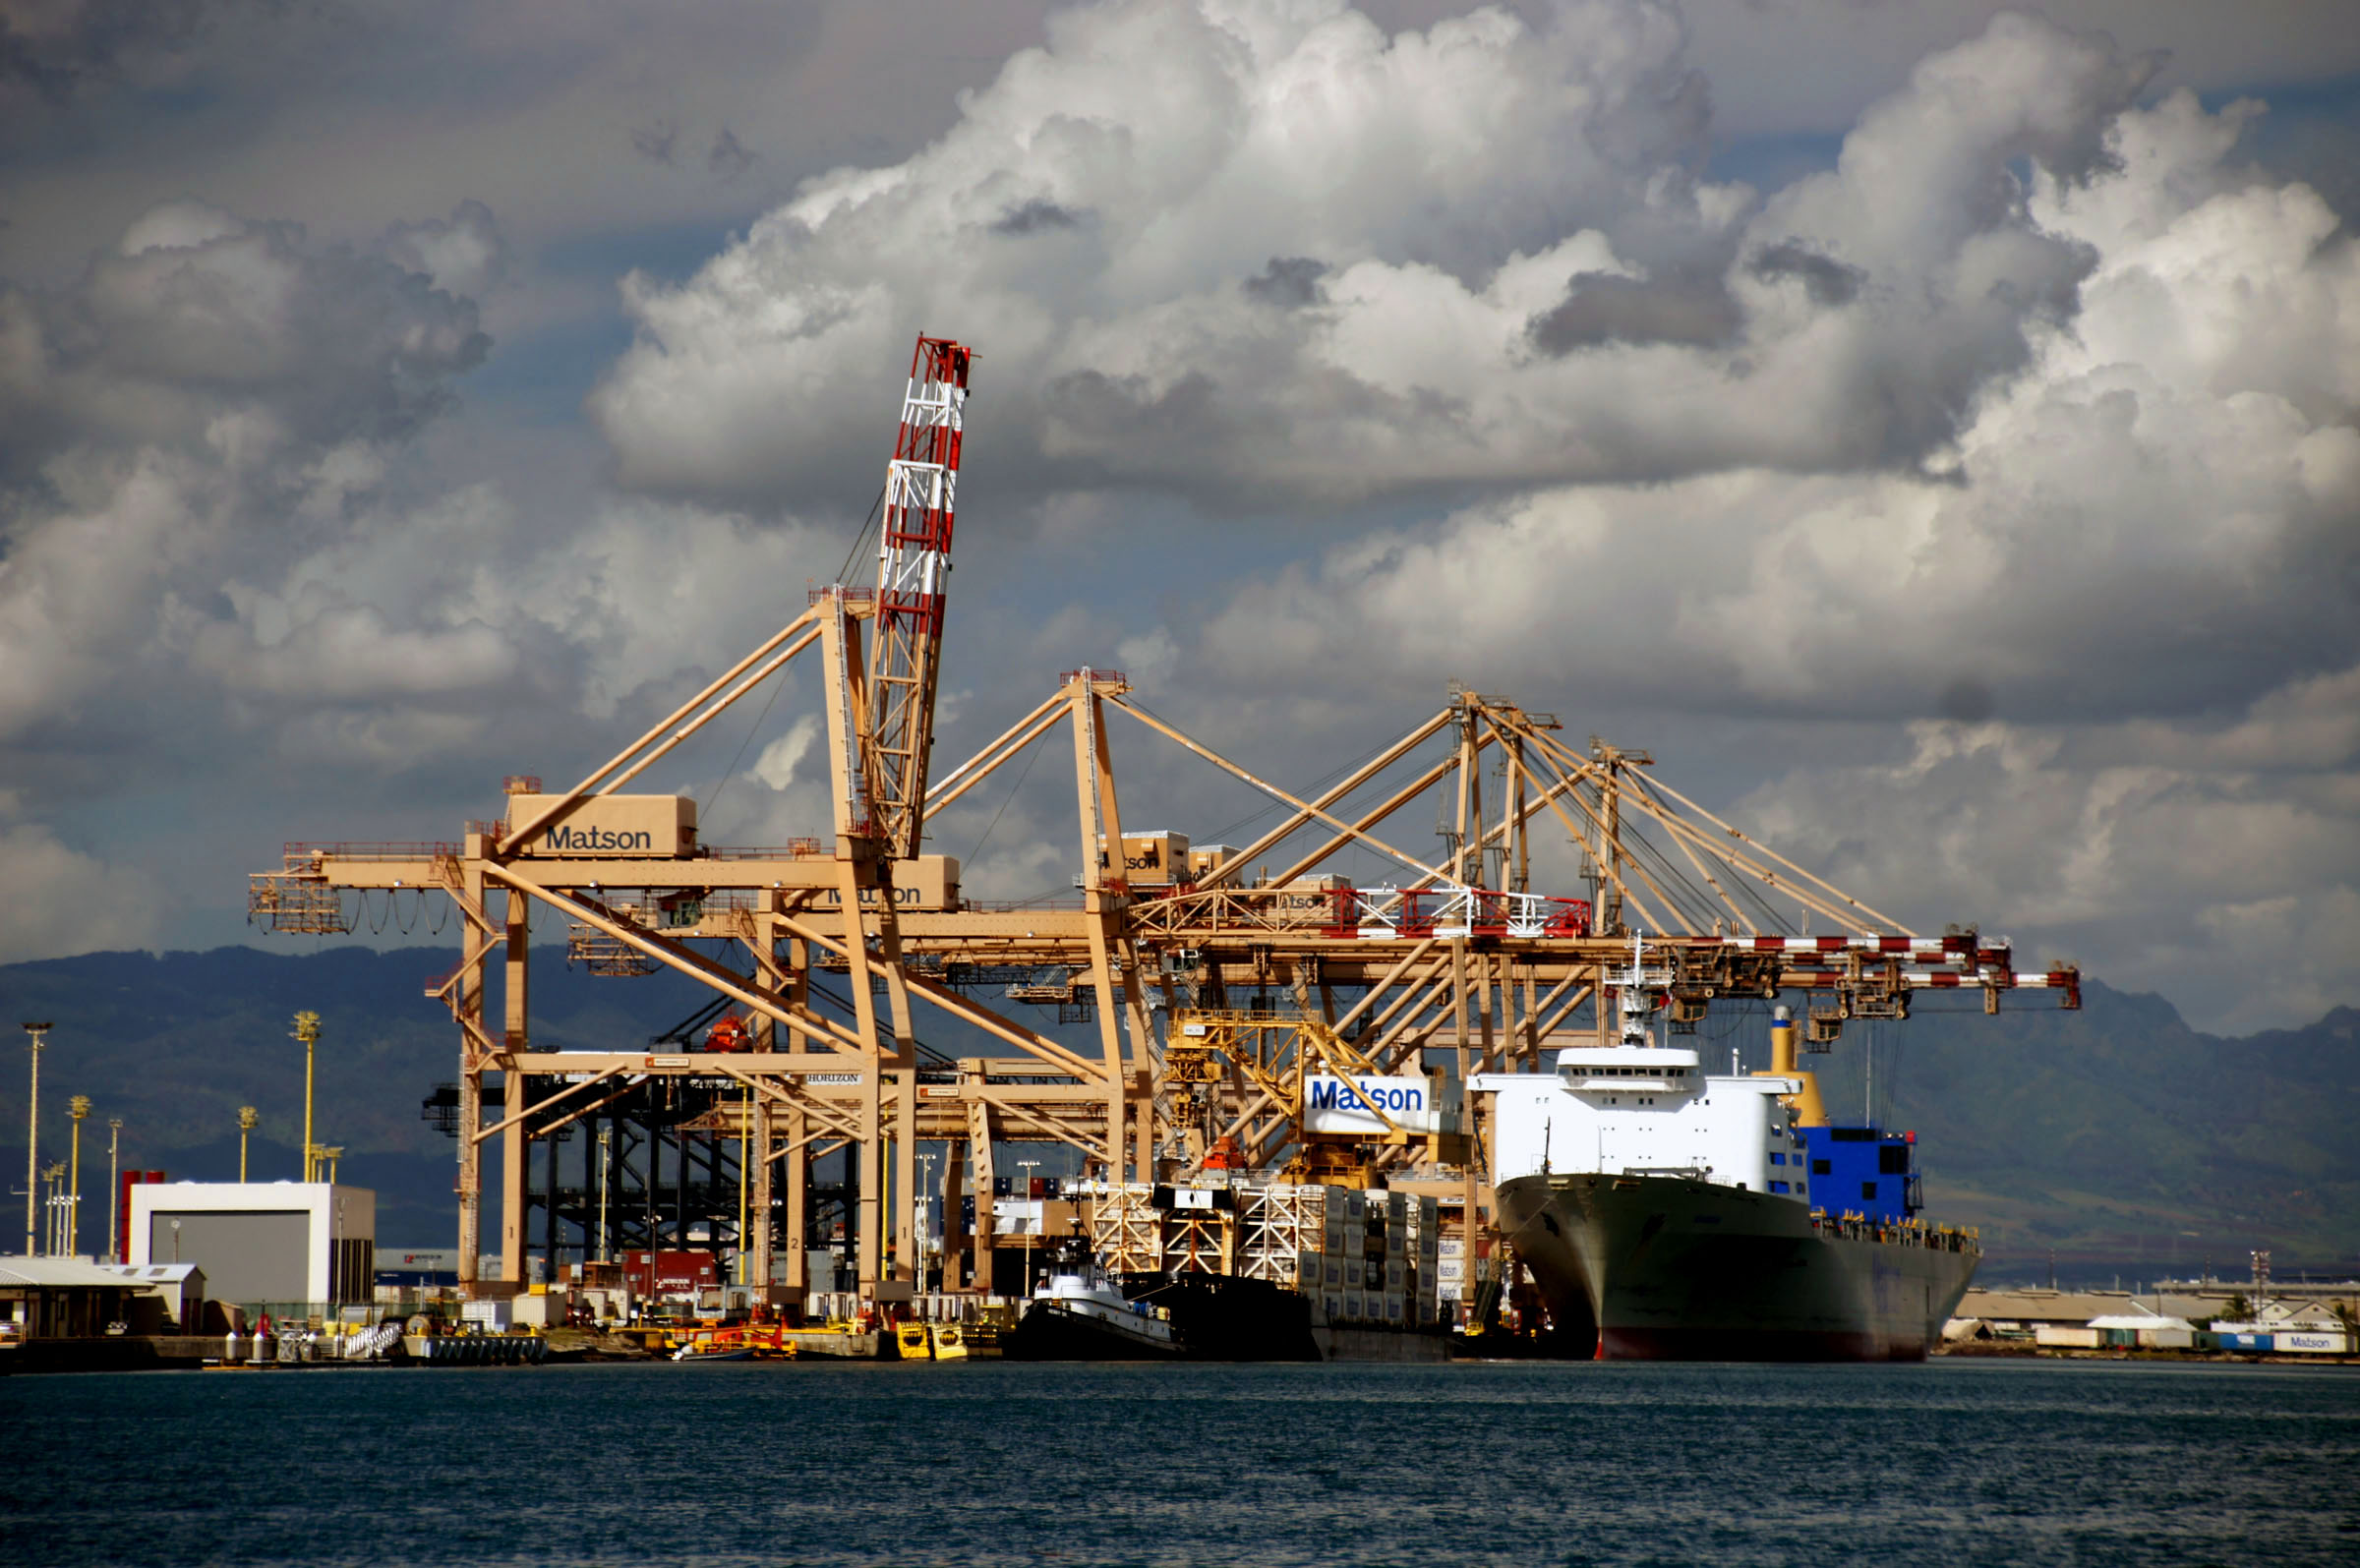
sea, coast, ocean, dock, boat, ship, transport, vehicle, harbor, port, hawaii, publicdomain, shipping, watercraft, cargohandling, container ship, freight transport, offshore drilling